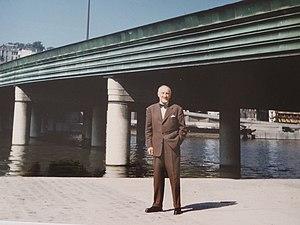
L'architecte Théo Sardnal devant le pont de Saint-Cloud qu'il a construit
Théodose Jean Sardnal né le 26 février 1898 à Paris dans le 10ᵉ arrondissement et mort le 29 février 1984, dans le 7ᵉ arrondissement de la même ville, est un architecte français.